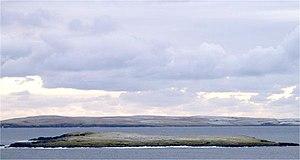
Haaf Gruney est une île des Shetland.